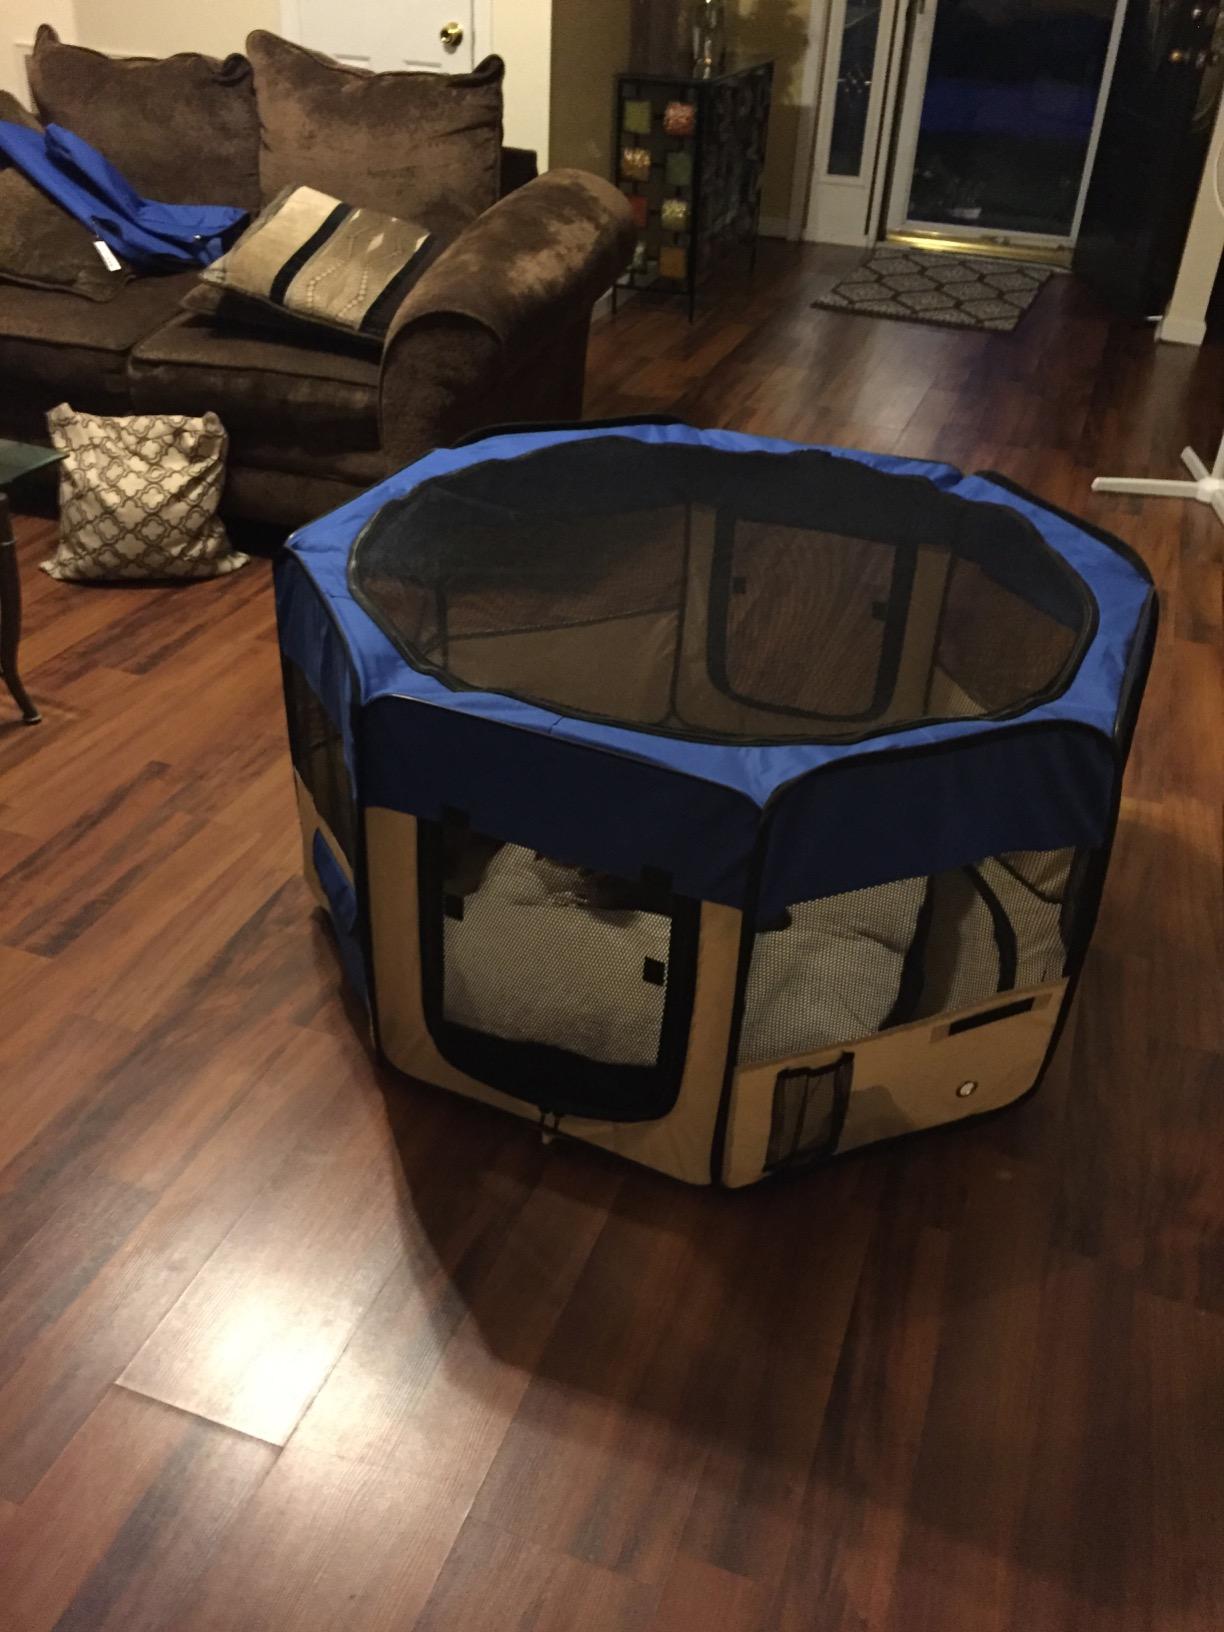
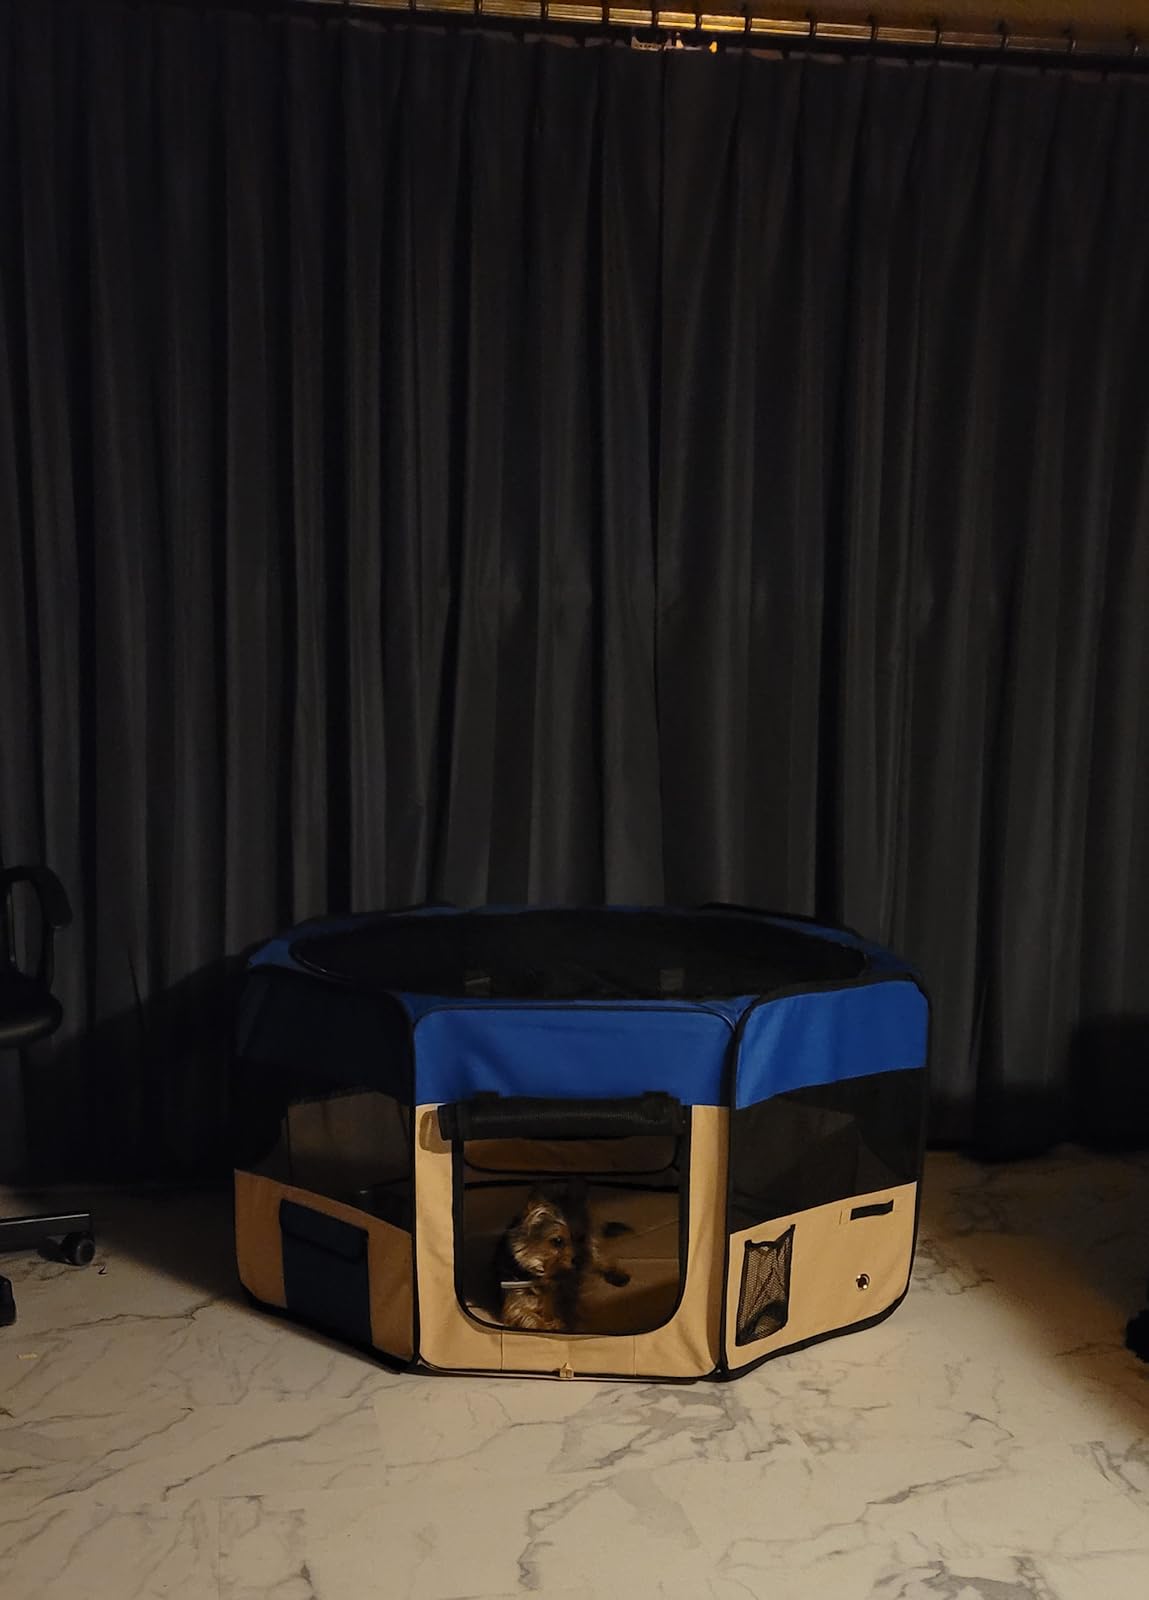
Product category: items_kennel
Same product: yes